Danube International School Vienna

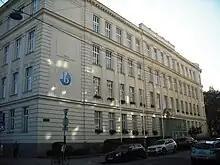
Danube International School Vienna

Danube International School Vienna (DISV) is a private international school in Vienna, Austria. It is located in the Second District, between the Danube Canal and the Prater.